The Strange Mr. Gregory

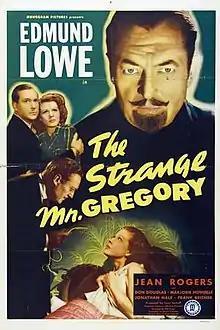
Poster for the film

The Strange Mr. Gregory is a 1945 American horror film, directed by Phil Rosen. It stars Edmund Lowe, Jean Rogers, and Don Douglas, and was released on November 14, 1945.